Shrewsbury–Lansdowne I-44 station

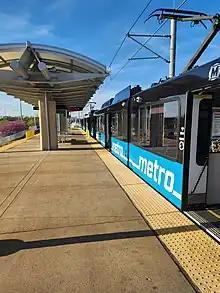
Shrewsbury-Lansdowne I-44 platform

The station has an island platform that is accessed by a staircase and switchback ramp on the north end of the platform and an elevator and another staircase on the south end.